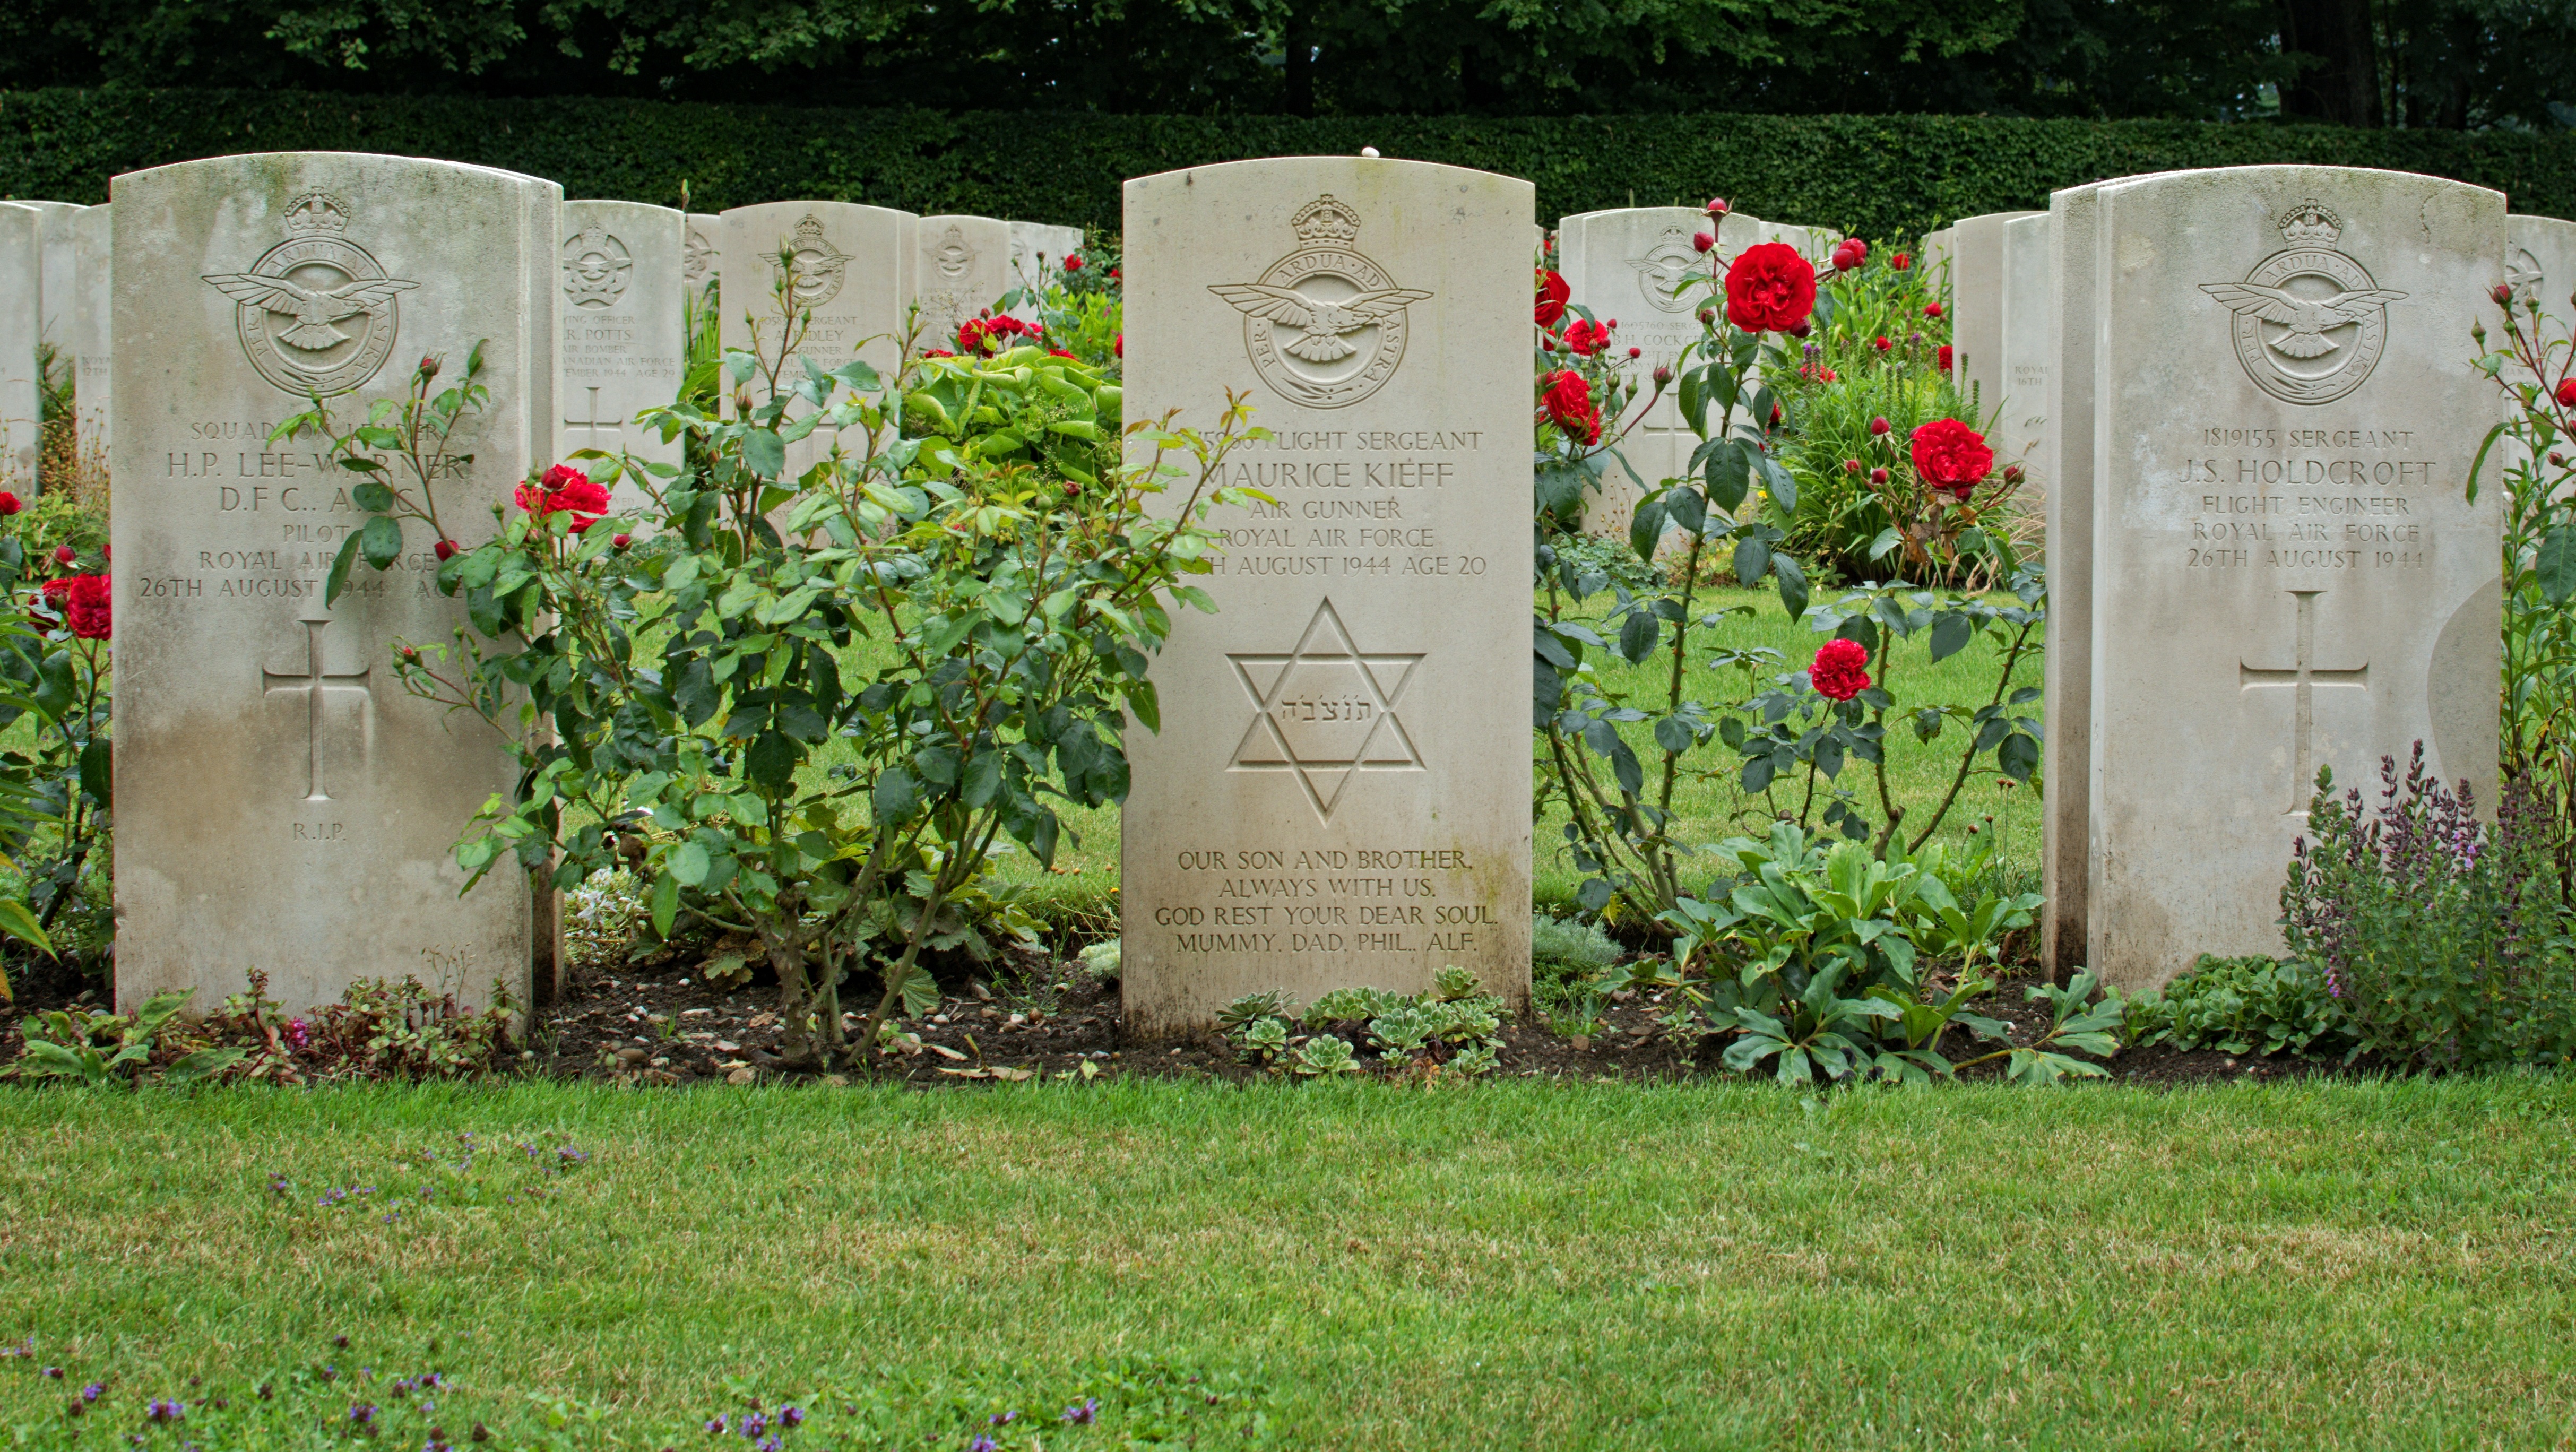
lawn, atmosphere, peaceful, memory, rest, cemetery, tombstone, grave, memorial, war, faith, headstone, commemorate, graves, silent, world war, mourning, stele, old cemetery, god's acre